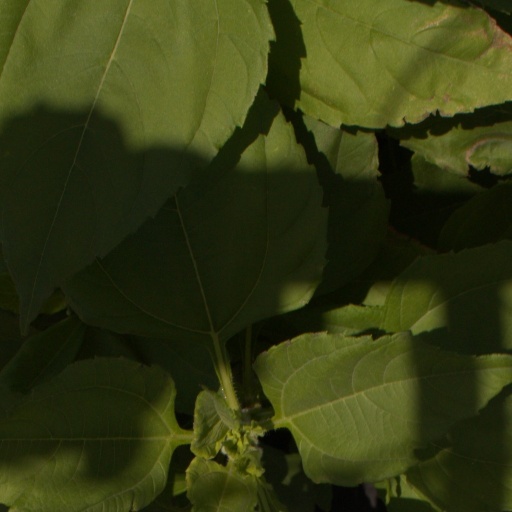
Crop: Jerusalem artichoke